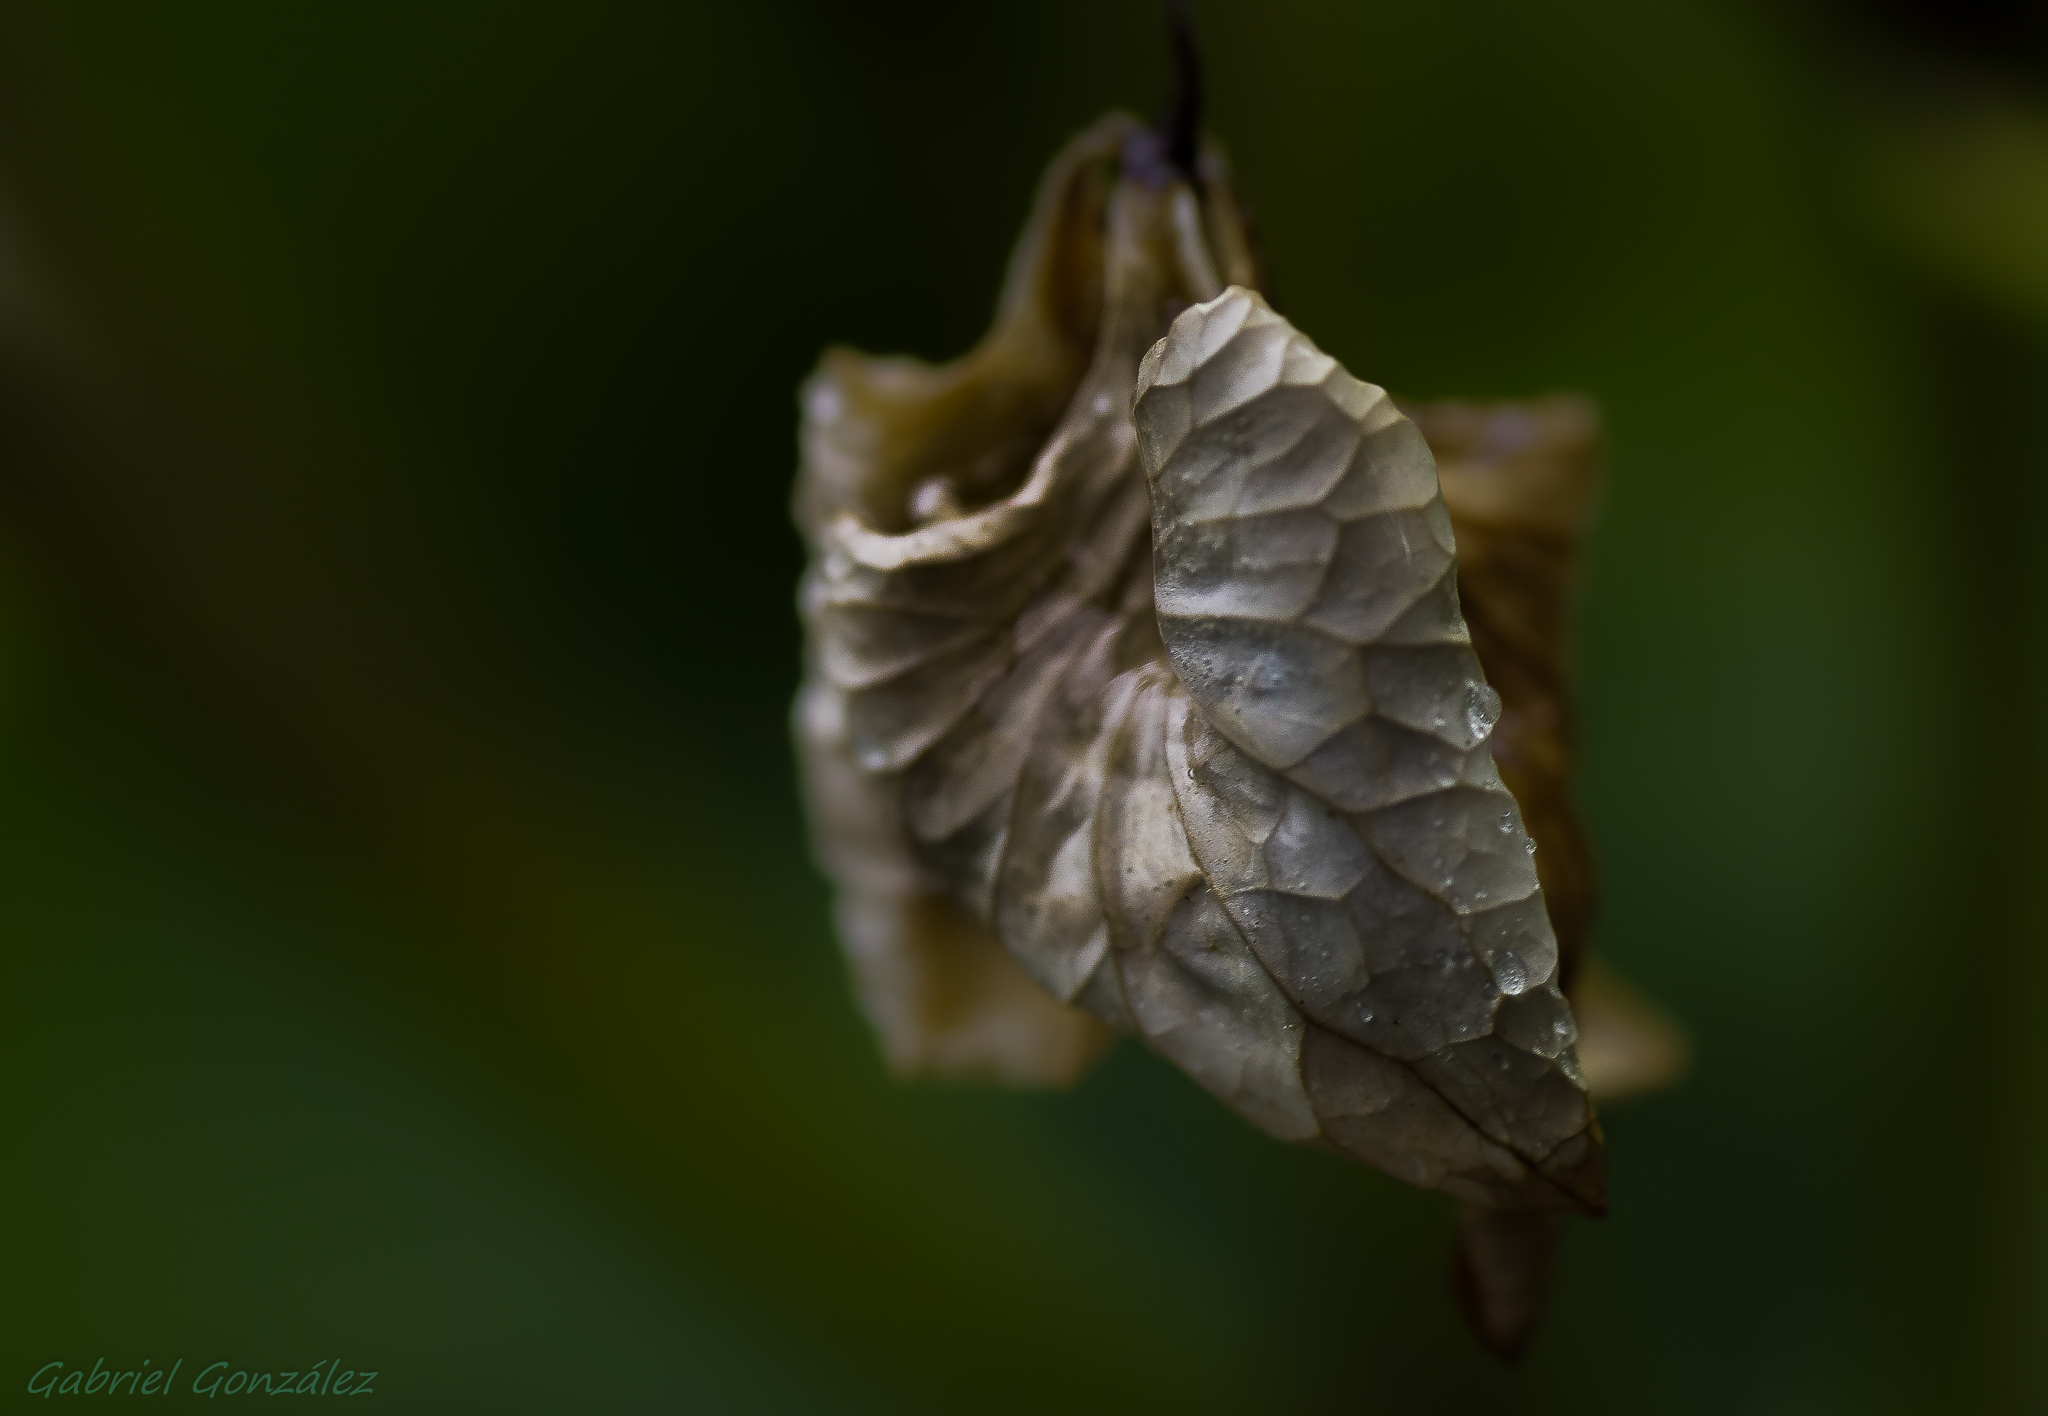
nature, plant, photography, leaf, flower, petal, green, insect, macro, botany, flora, fauna, invertebrate, flowers, close up, naturaleza, flores, tamron90mm, ggl1, gaby1, xovesphoto, pentaxk5, gphoto, macro photography, plant stem, moths and butterflies